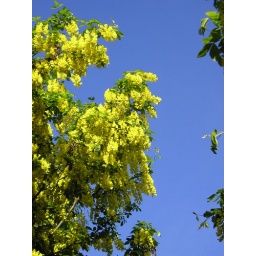
laburnum in flower against azure sky